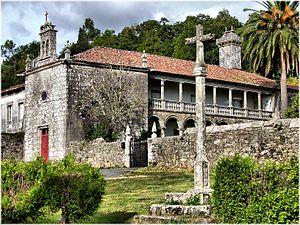
Un Indiano est un colon espagnol qui partait en Amérique espagnole et en revenait riche. Le terme est devenu un personnage littéraire dès le siècle d'or espagnol, par exemple avec Lope de Vega. Le terme s'étend aux descendants de ces colons avec une connotation admirative ou péjorative selon le contexte.